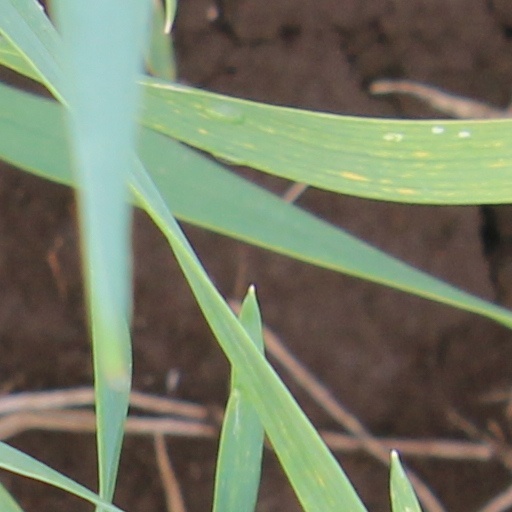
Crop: wheat